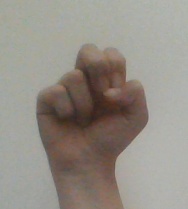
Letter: gaaf